The Tholian Web

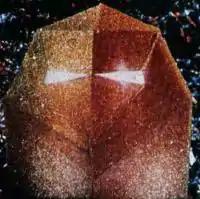
A view of Loskene, one of the Tholian aliens

With two hours until the next interphase, the "Enterprise" is approached by an unfamiliar ship. Its captain, Commander Loskene of the Tholian Assembly, asserts that "Enterprise" has violated Tholian space and must leave. Spock persuades Loskene to wait one hour and fifty-three minutes. When the time is up, Kirk does not reappear; Spock concludes that the arrival of the Tholian ship disrupted the interphase.